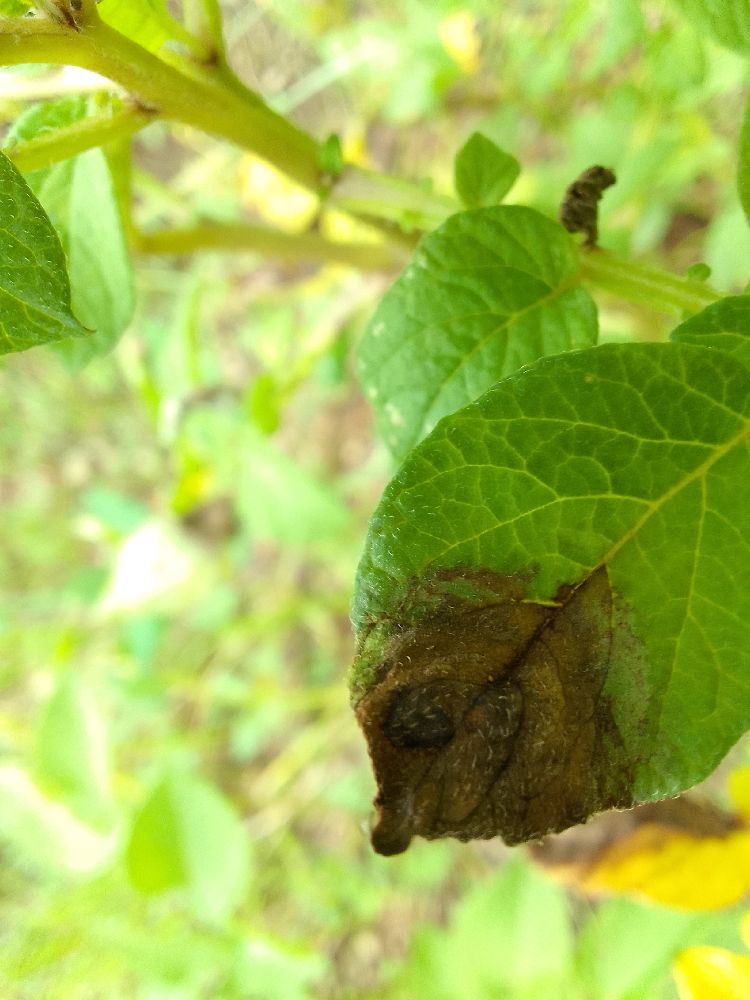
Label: Late blight